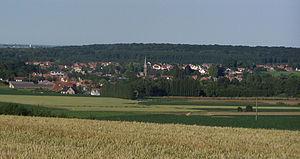
Vue panoramique d'Allouagne depuis la Via Francigena
Allouagne est une commune française située dans le département du Pas-de-Calais en région Hauts-de-France.